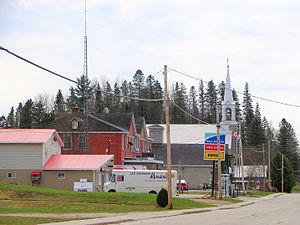
Montcerf-Lytton est une municipalité du Québec dans la municipalité régionale de comté de La Vallée-de-la-Gatineau et la région administrative de l'Outaouais.